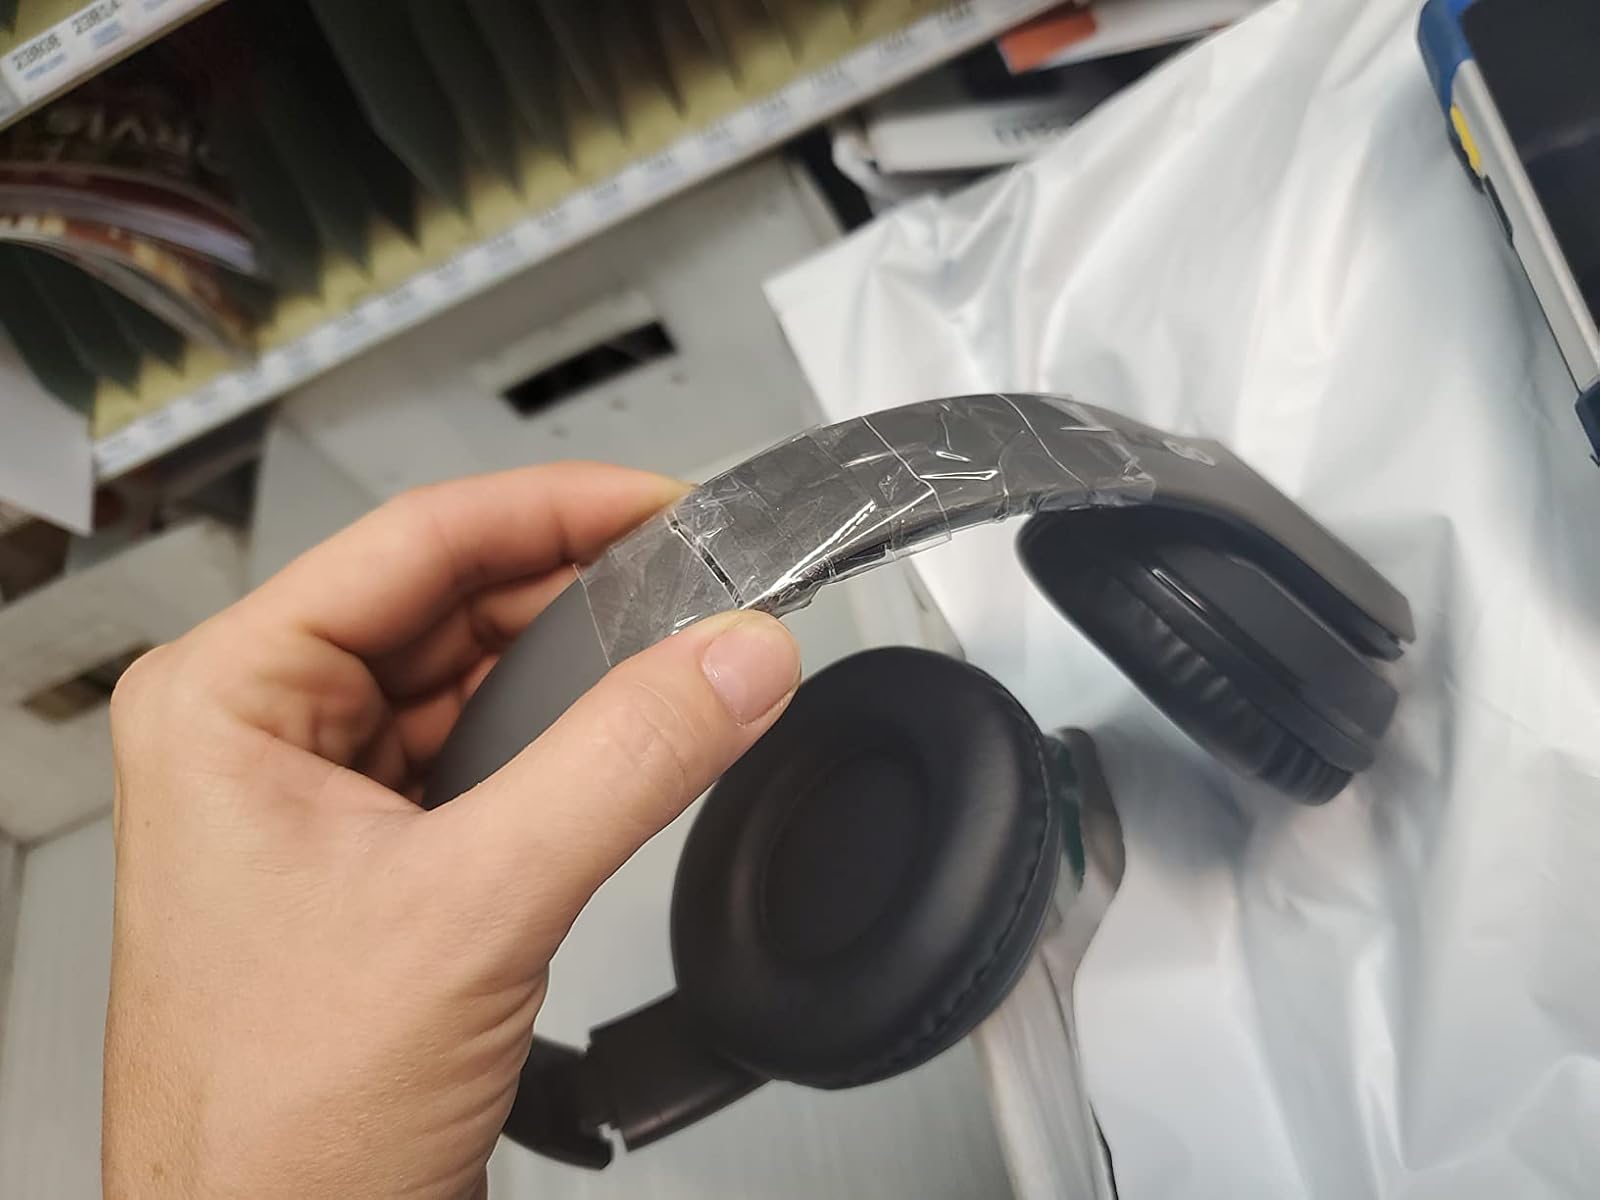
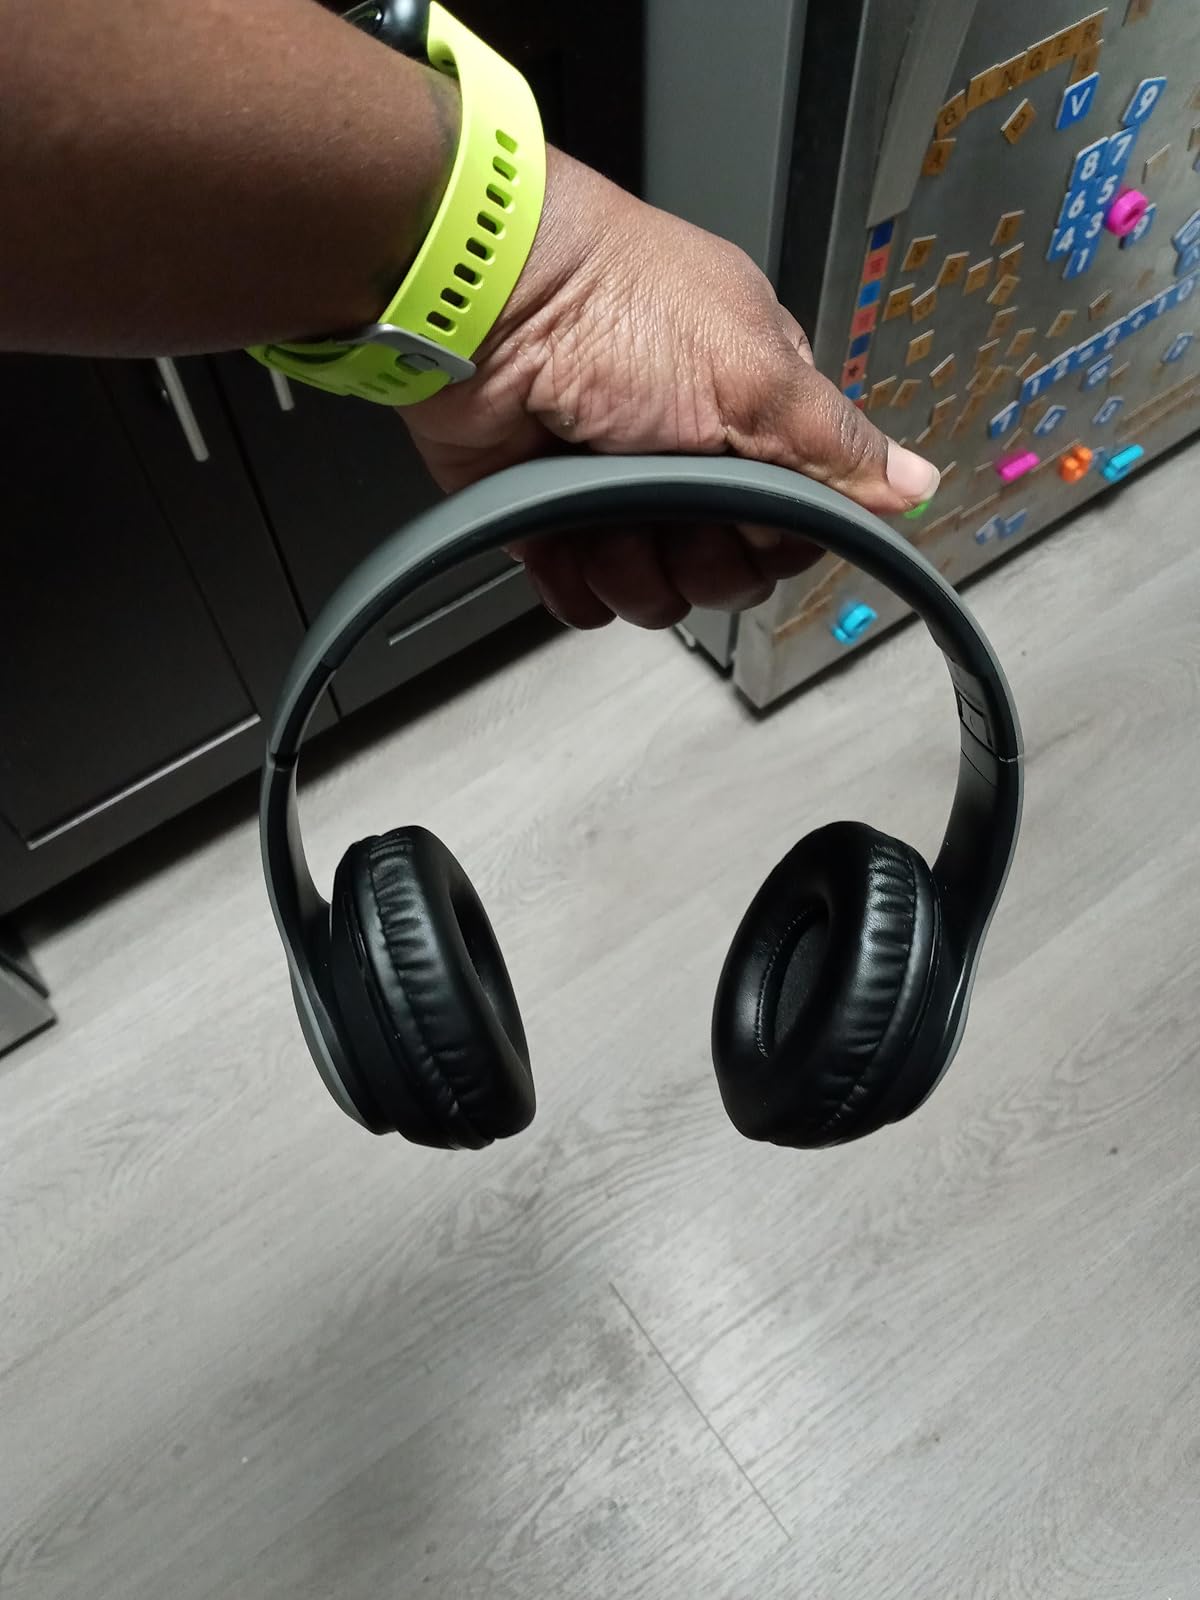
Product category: headphones
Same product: yes